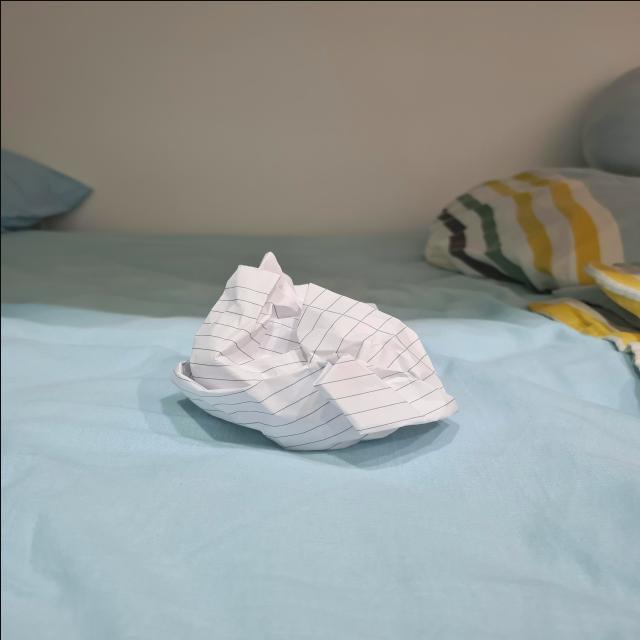
Label: tissues